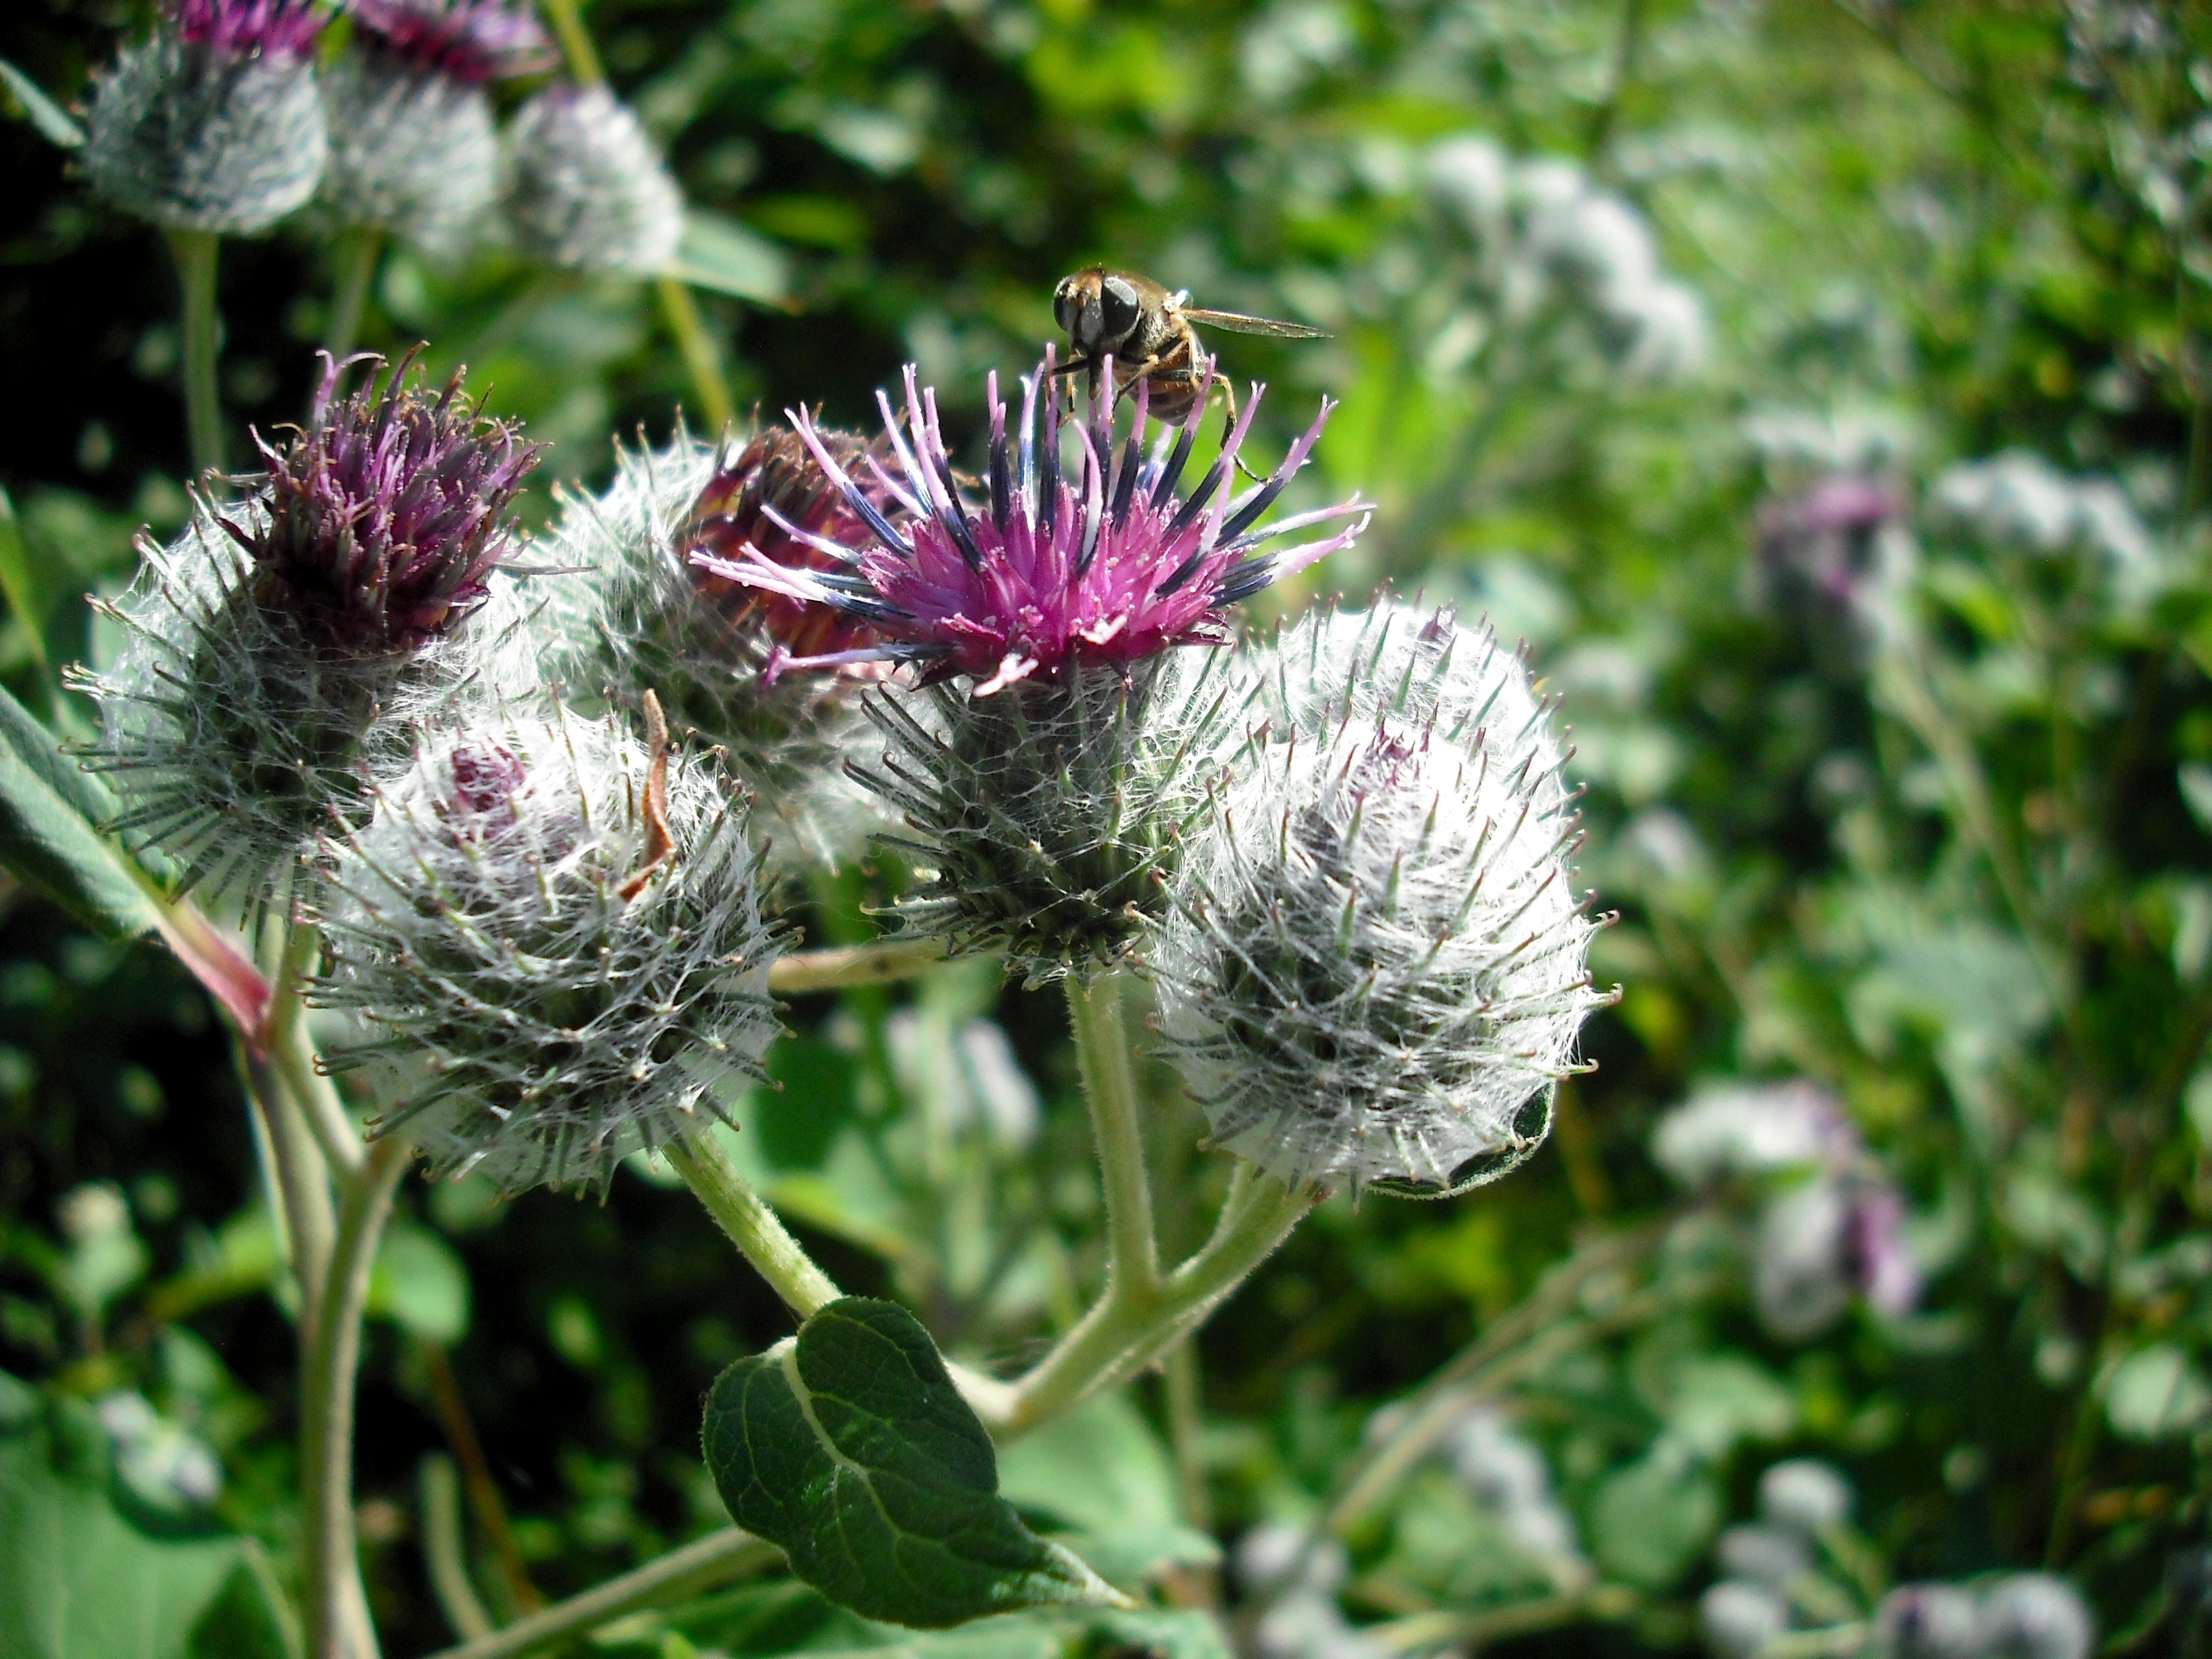
nature, plant, flower, summer, produce, insect, macro, botany, garden, pink, flora, wildflower, violet, bee, thistle, anemone, macro photography, summer flowers, flowering plant, daisy family, silybum, land plant, artichoke thistle